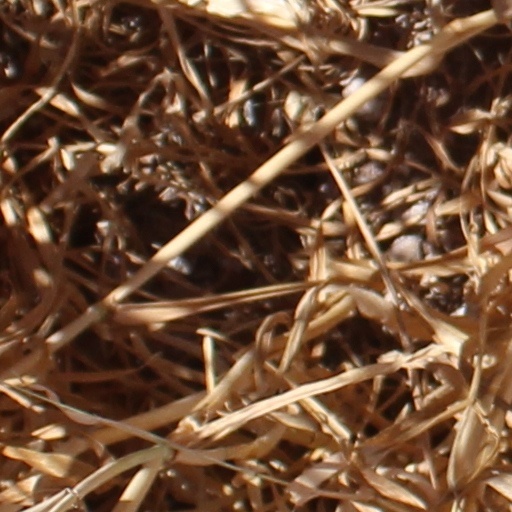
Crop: wheat